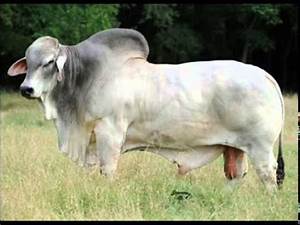
Label: cow